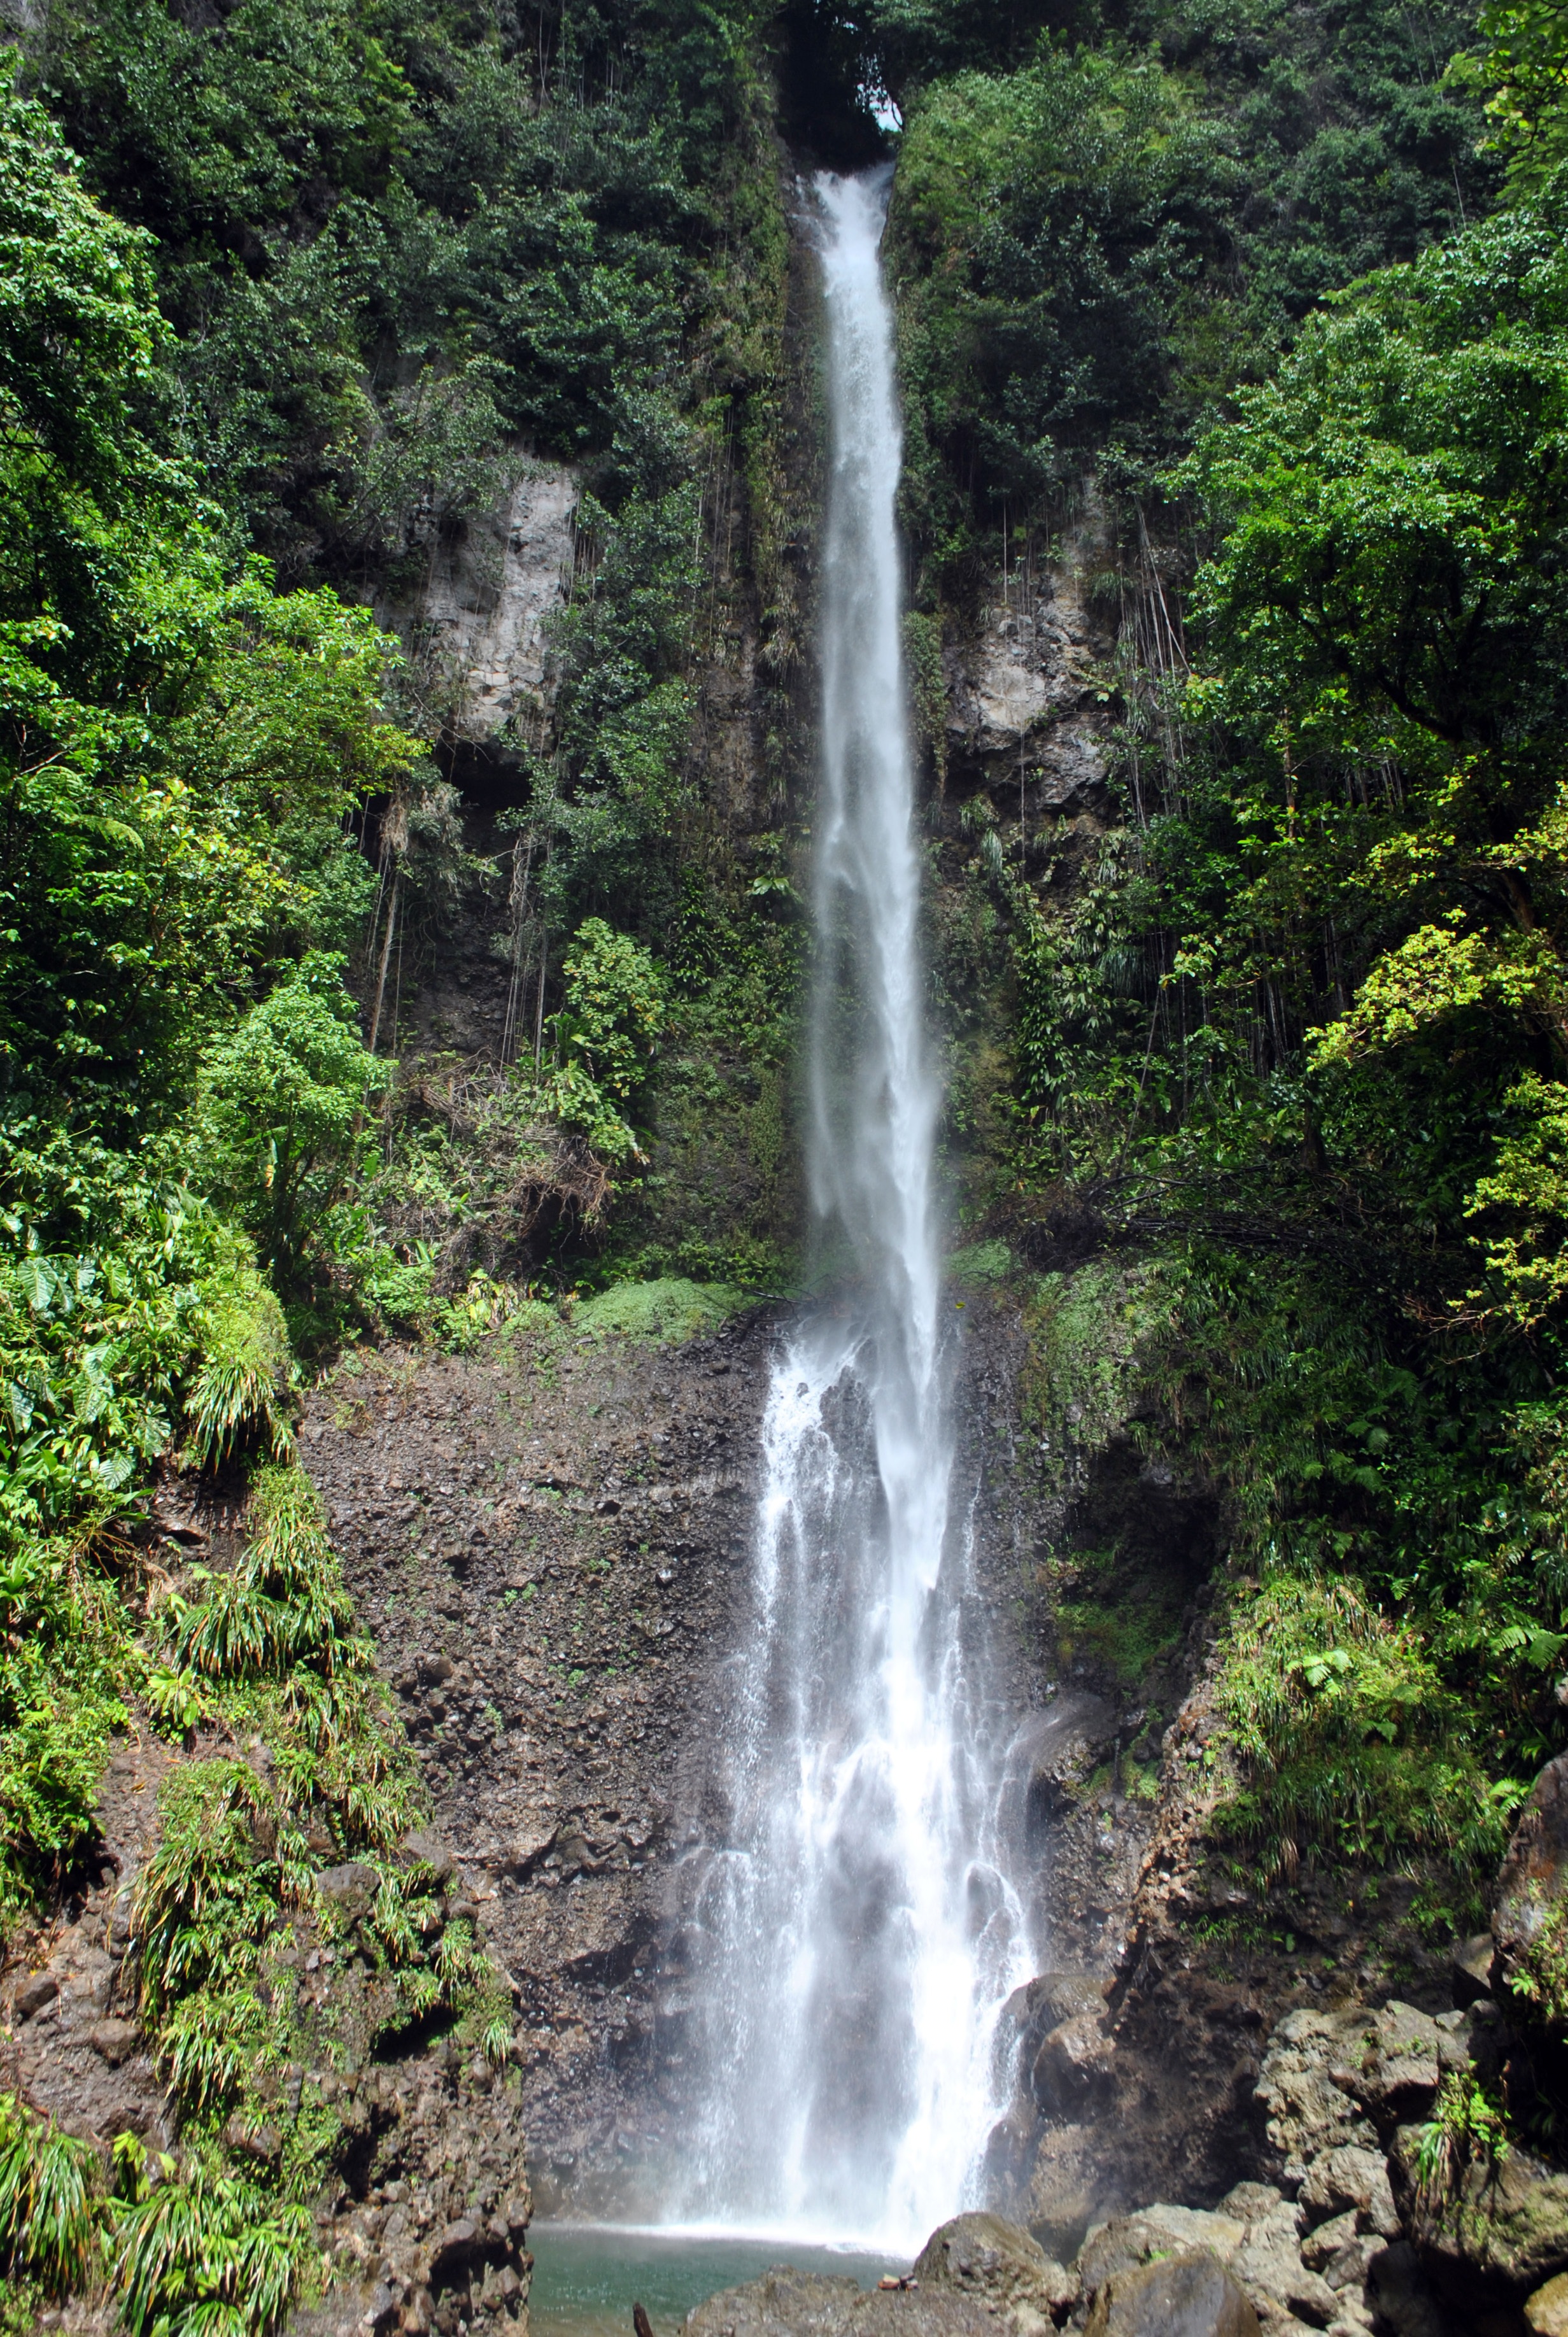
forest, waterfall, hiking, jungle, tropical, national park, body of water, rainforest, ravine, wasserfall, water feature, watercourse, dominica, middleham if